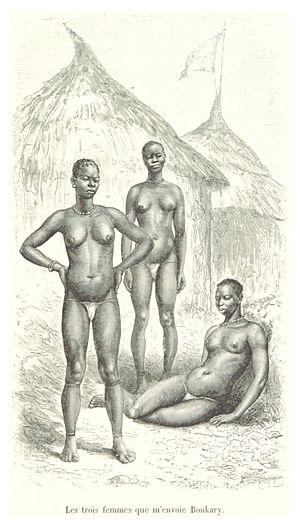
Moro Naba Wobgho était un roi de Ouagadougou au Burkina Faso intronisé comme 32ᵉ Moro Naba.